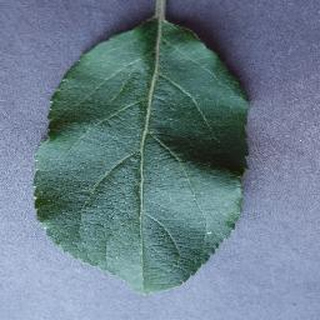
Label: healthy_apple